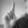
ASL letter: L